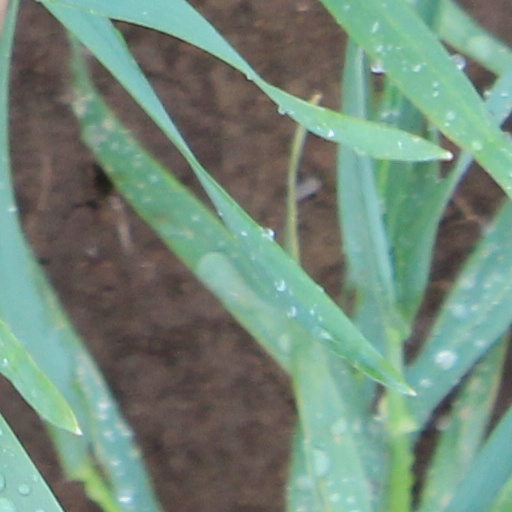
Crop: wheat